Herbert Ganado

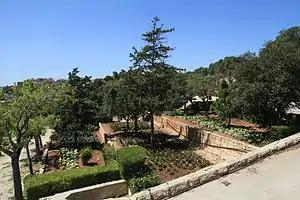
Herbert Ganado Gardens in Floriana

Herbert Ganado (7 April 1906 – 8 April 1979) was a Maltese lawyer, president of Catholic Action, editor, politician and author.